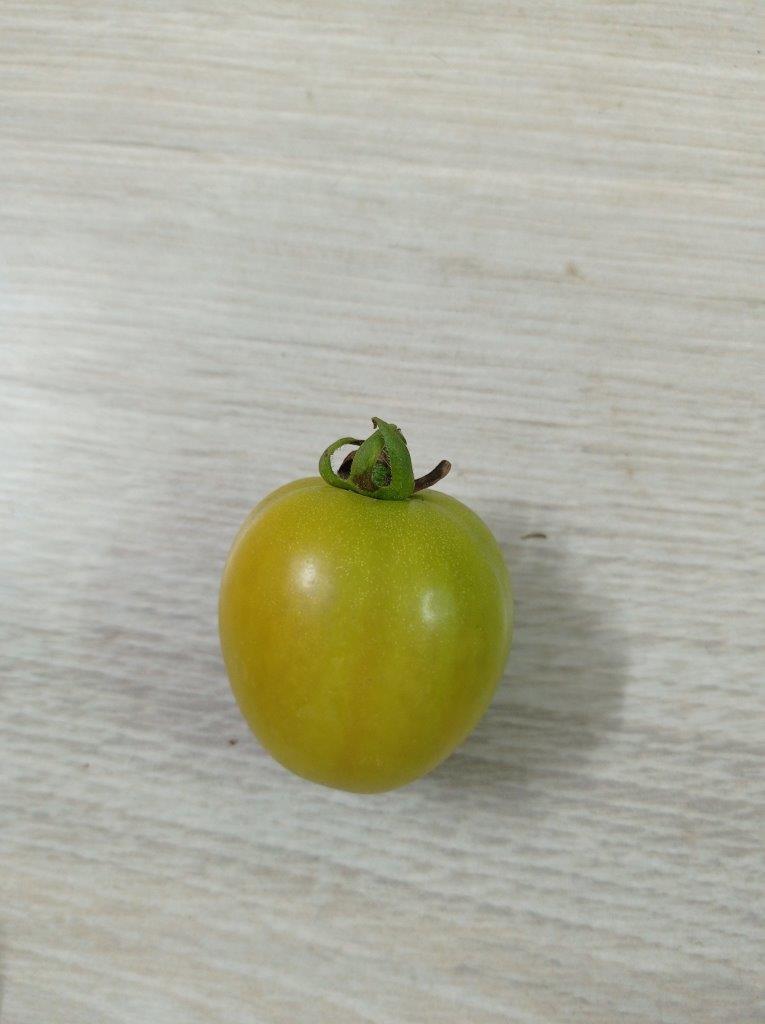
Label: Fresh